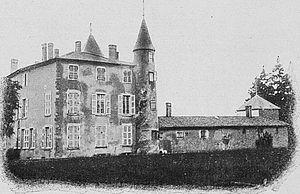
Dictionnaire illustré des communes du département du Rhône. Tome 1 / par MM. E. de Rolland et D. Clouzet.
Cercié est une commune française située dans le département du Rhône, en région Auvergne-Rhône-Alpes.